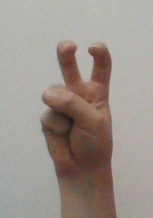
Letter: toot